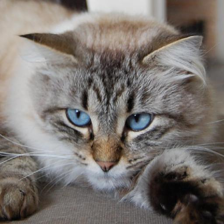
Label: animals